Eleven Jones Cave

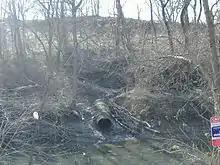
View from east bank

The Joneses were supposed to have used the cave as a hideout in the 19th century. They were reportedly bank robbers, counterfeiters, and murderers. They stashed their ill-gotten gains within the cave. The brothers also created eleven rooms to live in within the cave. The Joneses eventually left the area, and their treasure reportedly hid behind collapsed rocks. Since the rooms have never been found, legend often says the gang sealed them off by collapsing the cave roof. The cave was supposedly once large enough to drive a horse and carriage through, but has since "shrunk," a geological impossibility.